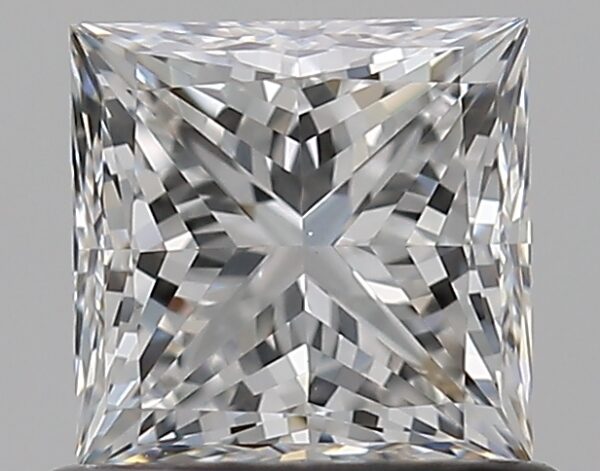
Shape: princess
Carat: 0.76
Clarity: VS1
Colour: F
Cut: EX
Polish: EX
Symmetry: EX
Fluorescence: N
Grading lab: GIA
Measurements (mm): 4.91 x 4.87 x 3.59